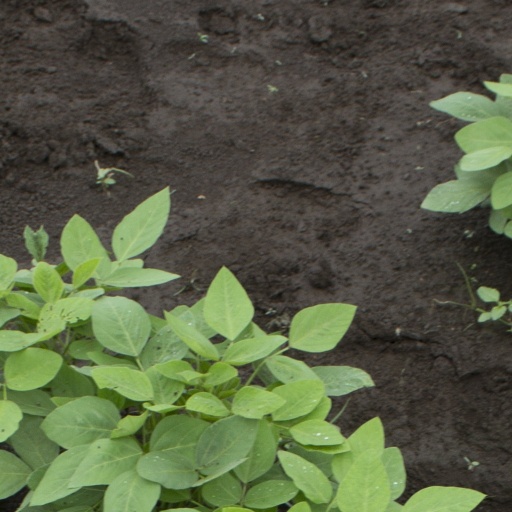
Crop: soybean